USS Sangamon (CVE-26)

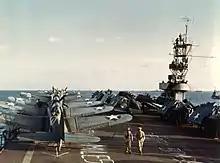
Composite Squadron 26 (VC-26) aircraft on "Sangamon" in November 1942.

Shakedown in Chesapeake Bay and off Bermuda followed a return to the yard for repair and improvements to her ventilation system, and on 25 October she sailed east with Task Force 34 (TF 34) to provide air cover for Operation Torch, the invasion of North Africa. Assigned to the Northern Support Force, she arrived off Port Lyautey on 8 November. Prior to and during the landings, and subsequent action, her air group, Composite Squadron 26 (VC-26) flew combat air patrol (CAP), anti-submarine patrol (ASP), and ground support missions. At mid-month, she got underway to return to Norfolk, Virginia, whence, after repairs, she sailed for Panama and the Pacific.